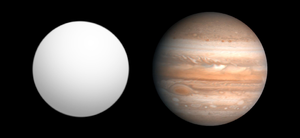
Kepler-9 b est une planète extrasolaire confirmée en orbite autour de l'étoile Kepler-9, une naine jaune très semblable au Soleil — mais bien plus jeune — située à une distance d'environ 2 120 années-lumière du Système solaire dans la constellation de la Lyre. Un système planétaire à trois corps a été détecté par la méthode des transits autour de cette étoile :